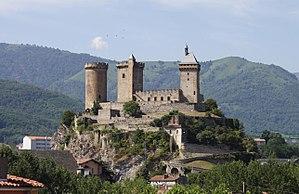
L'Occitanie est une région administrative française créée par la réforme territoriale de 2014 comportant 13 départements, et qui résulte de la fusion des anciennes régions Languedoc-Roussillon et Midi-Pyrénées. Temporairement appelée Languedoc-Roussillon-Midi-Pyrénées, le nom « Occitanie » est officiel depuis le 28 septembre 2016 et effectif depuis le 30 septembre 2016. S'il est sous-titré « Pyrénées-Méditerranée » par le conseil régional, ce sous-titre n'apparaît pas dans le Journal officiel de la République française. Le conseil régional est présidée par Carole Delga depuis le 4 janvier 2016, et son chef-lieu est Toulouse.